The Treasure of the Sierra Madre (film)

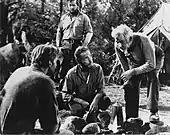
Bruce Bennett, Tim Holt, Humphrey Bogart and Walter Huston

John Huston's adaptation of Traven's novel was modified to comply with the Motion Picture Production Code (Hays Code), which restricted profanity in films. One of the most notable changes involved a line of dialogue from the novel. The original text reads: